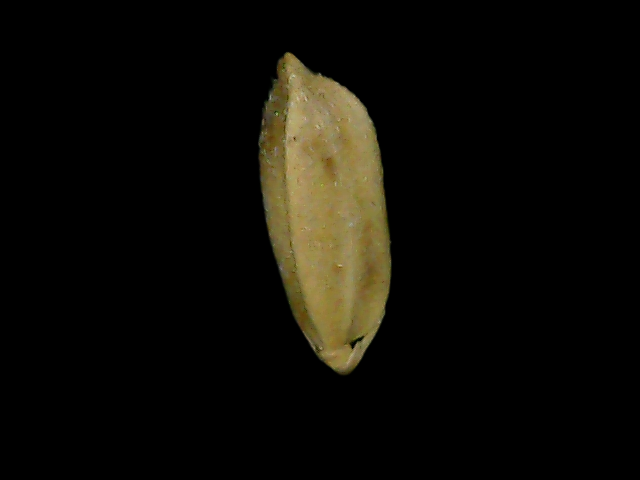
Rice variety: Bd76